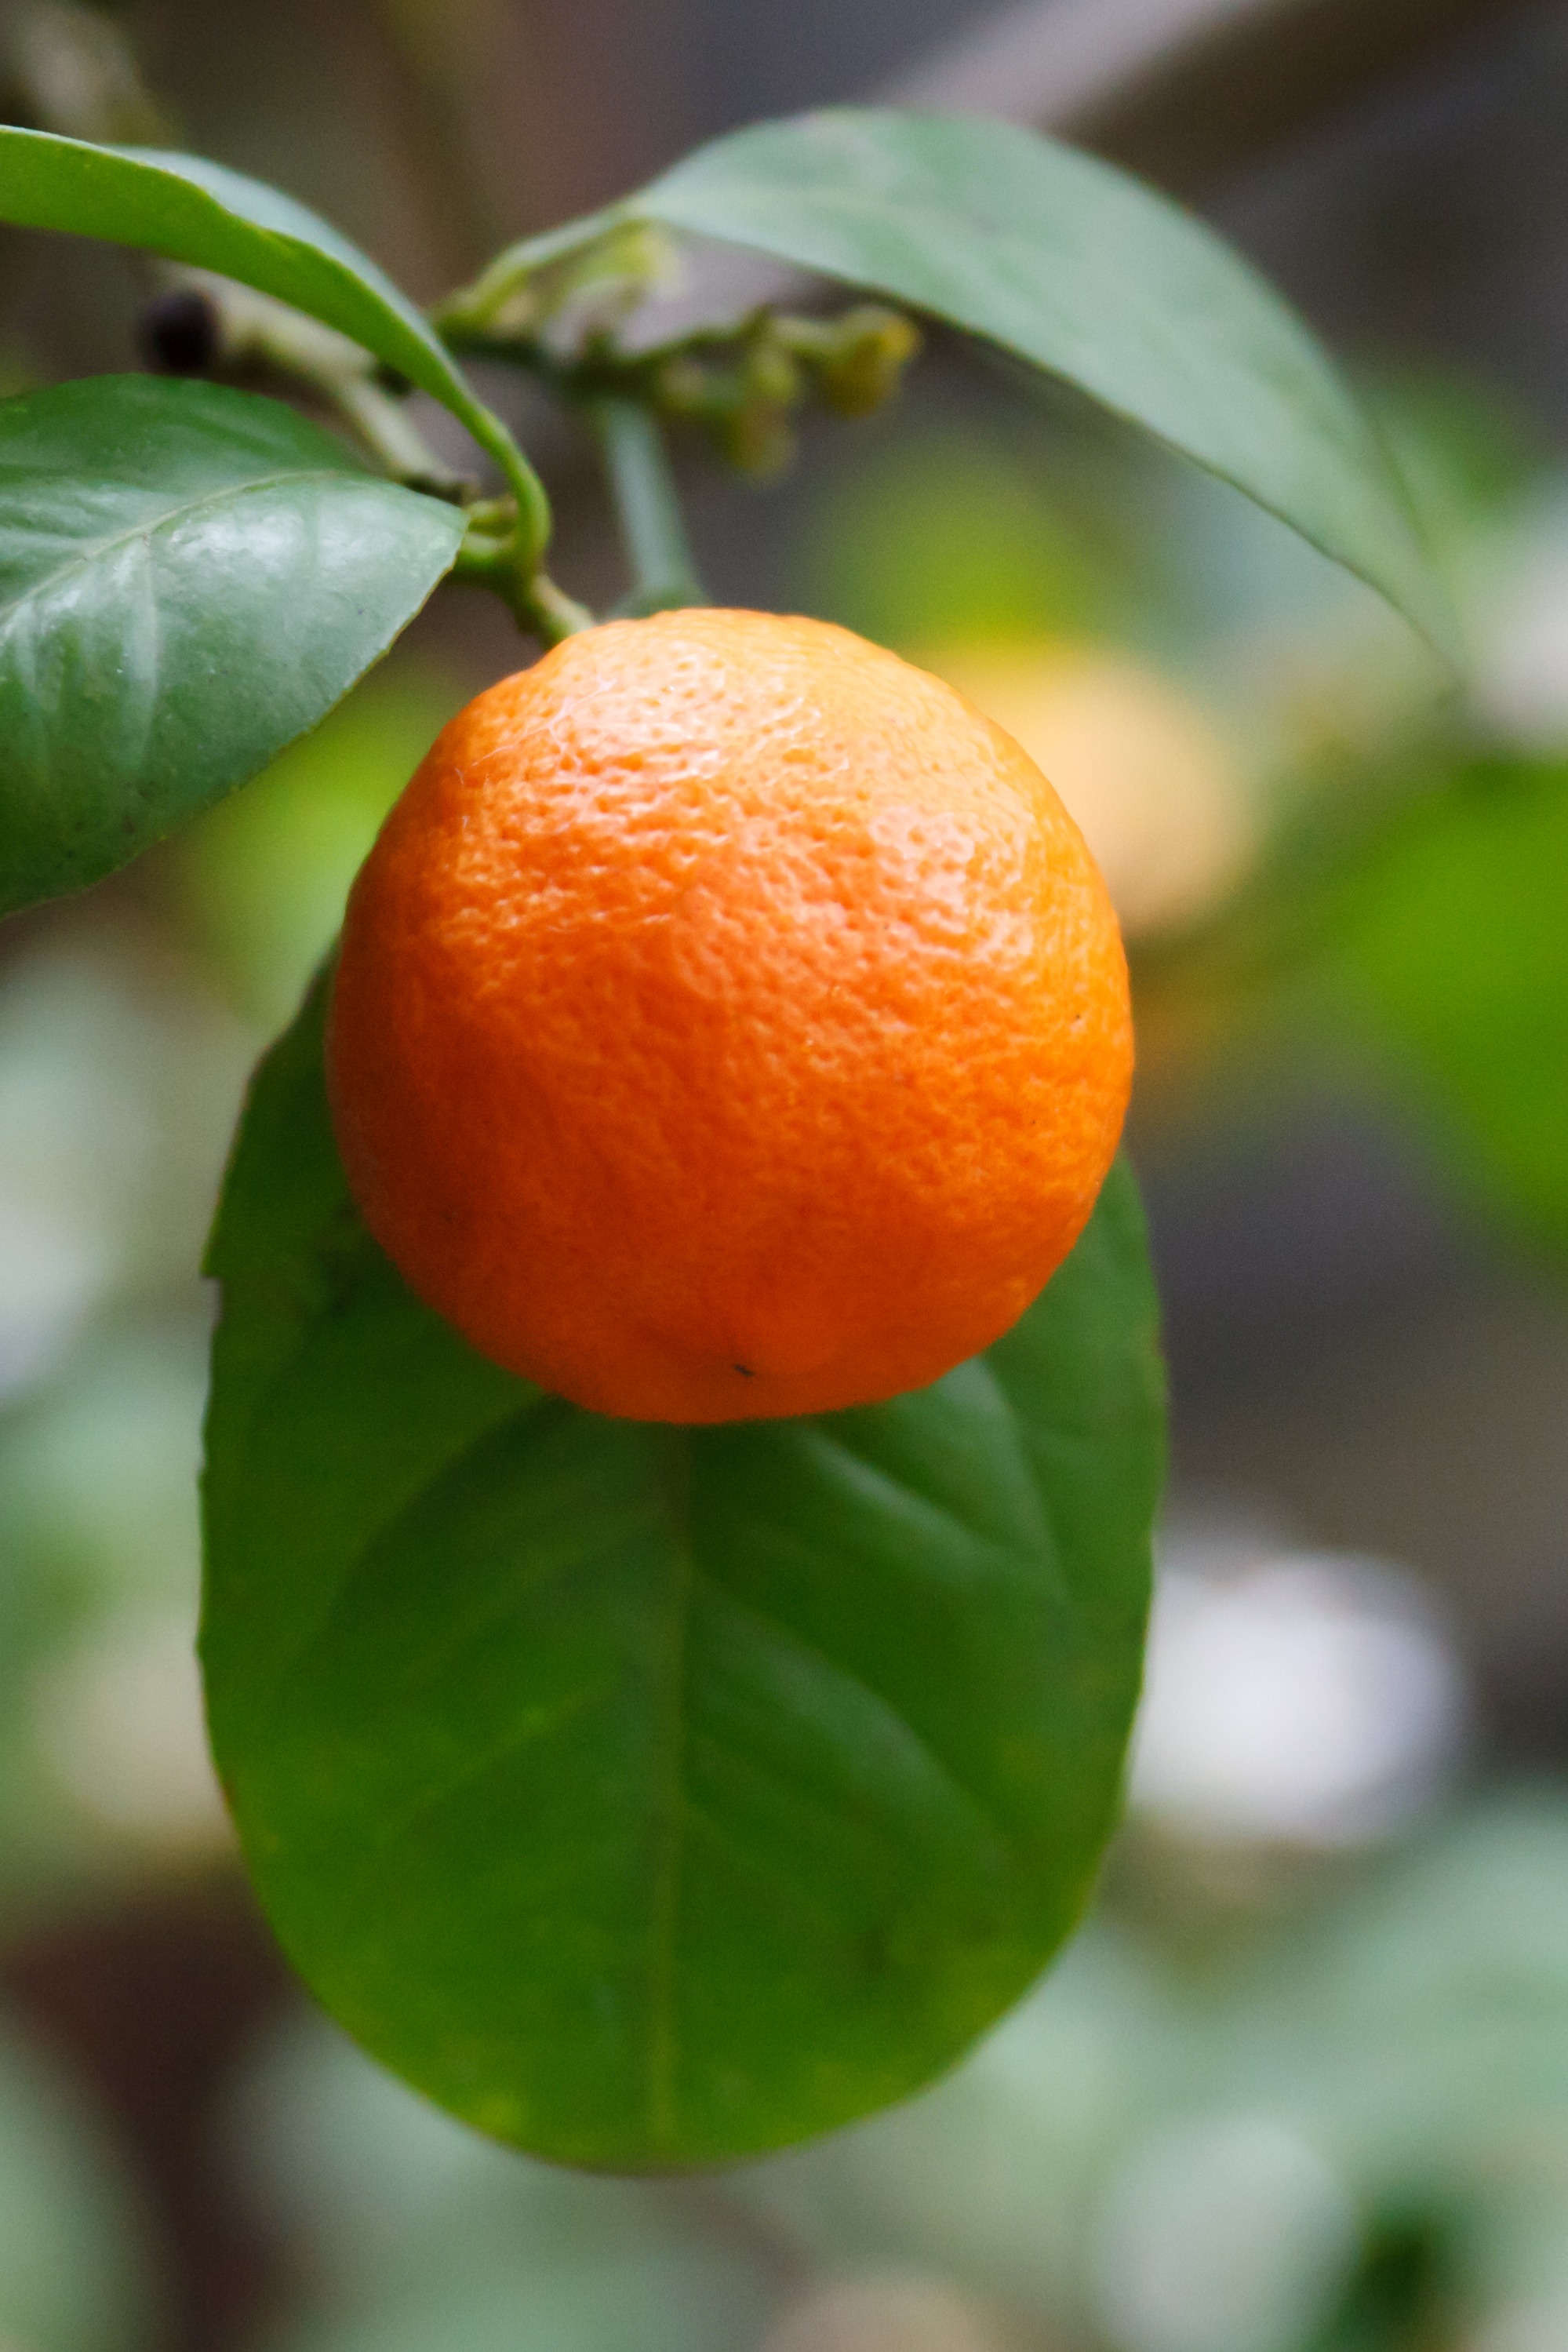
tree, branch, plant, fruit, leaf, flower, ripe, orange, food, green, produce, tropical, fresh, hanging, garden, juicy, healthy, flora, juice, close up, growing, tangerine, mandarin, clementine, citrus, macro photography, flowering plant, bitter orange, mandarin orange, land plant, sweet lemon, tangelo